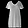
Label: Dress